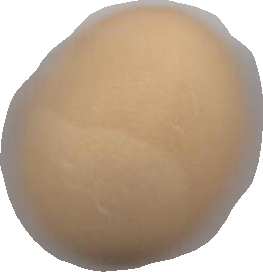
Variety: Grobogan